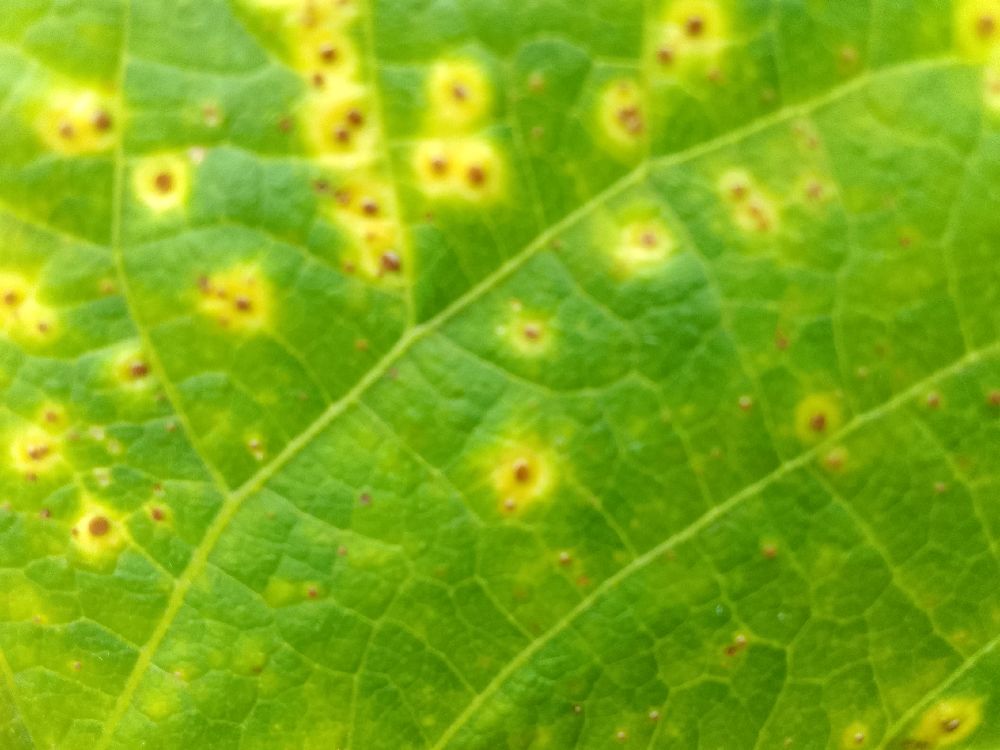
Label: rust